Themo Lobos

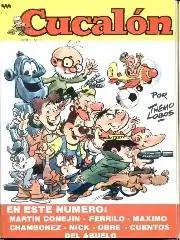
First issue of "Cucalón" (1986)

After "Mampato"'s abrupt end in 1978, certain stories and art by Lobos were left incomplete. Around this time, many of his colleagues, assistants and friends were exiled or left the country, but he decided to stay. Until 1986, Lobos worked with very small or foreign publishers as well as illustrating promotional material for foreign properties such as "the Smurfs" and "Super Friends".